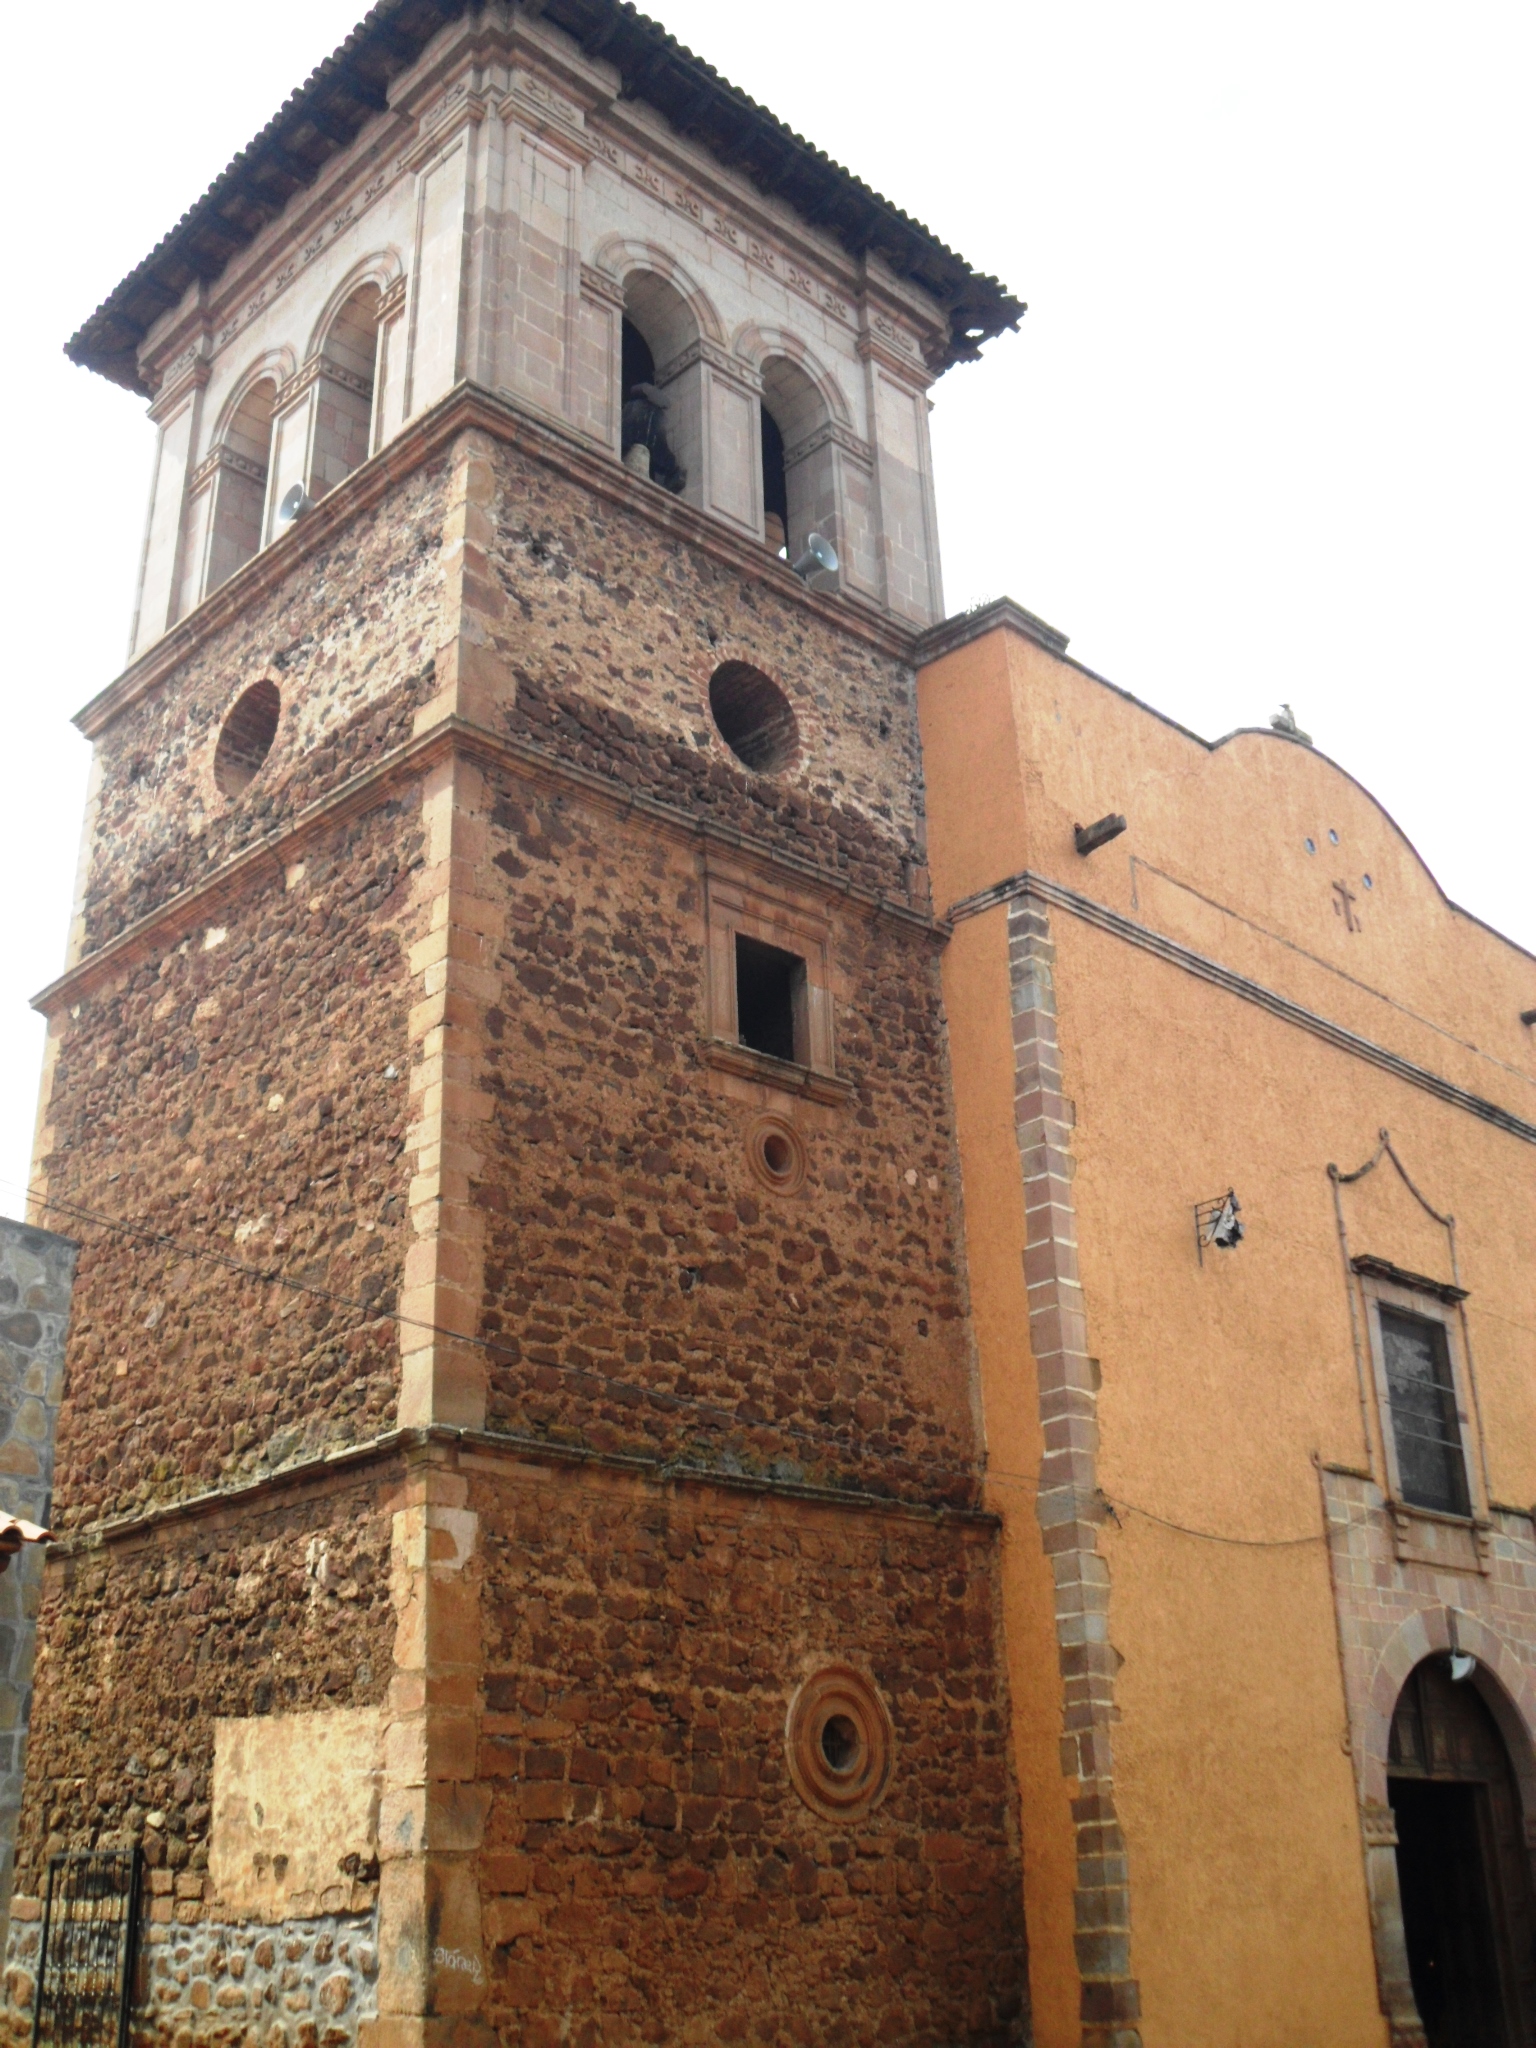
nature, historic site, medieval architecture, building, facade, bell tower, tower, basilica, steeple, history, church, sky, ancient history, cathedral, fortification, place of worship